Santa's Little Helper

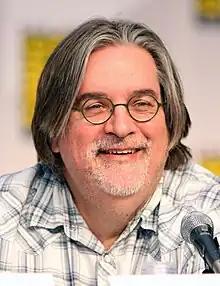
"The Simpsons" creator Matt Groening prefers that animals in cartoons act realistically.

Santa's Little Helper's initial appearance on "The Simpsons" was in the first episode of the series, "Simpsons Roasting on an Open Fire", which aired on December 17, 1989. Since then, he has become a recurring character. "The Simpsons" creator Matt Groening told "TV Guide" in 2000 that "we [the staff] painted ourselves into a corner with our Christmas episode. Once we wrote the dog into the show, we were stuck with him." The name "Santa's Little Helper" was chosen because, according to writer Al Jean in the same "TV Guide" article, "we needed a name that would inspire Homer to bet on him, an omen, a Christmas name since he was betting on Christmas Eve. But, at that point, nobody was thinking long-term. We weren't considering what might happen in ten years, when we've got to use this name." Although "Simpsons Roasting on an Open Fire" was the first episode of the series to air on TV, it was the eighth episode produced by the staff. It was chosen to air first because there were animation problems with the others. Jean told the "Houston Chronicle" in 2001 that after the first episode was broadcast and "the next seven didn't have the dog, people wondered why." He also said in 2003 that the staff enjoyed the first episodes that centered on him, particularly "Simpsons Roasting on an Open Fire", which is the reason that more episodes about him were written.